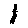
Label: 1